Exit Players

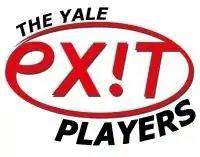
The Ex!t Players logo

The Yale Ex!t Players, or the Exit Players, is an improvisational comedy group at Yale University in New Haven, CT, United States. The Exit Players was founded in 1984, making it the oldest Yale improv group. It is also one of the oldest college improv groups in the country, older than any other improv group across the Ivy League schools. Official website.